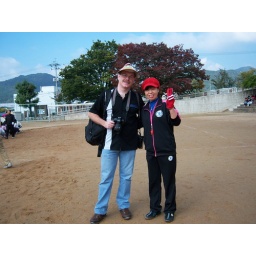
Me in a paper hat and Mrs. Park at the Sports Meet-10-26-07. Naju, South Korea.